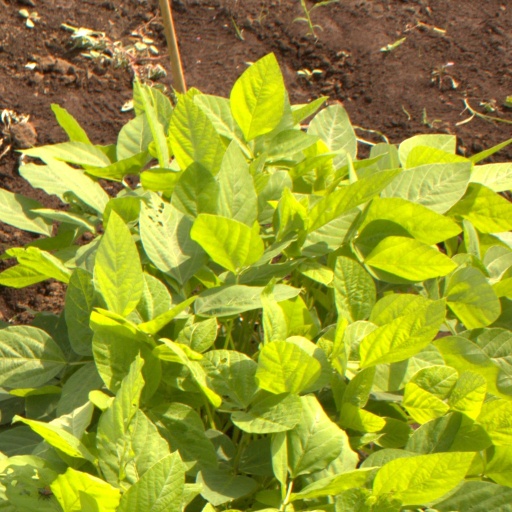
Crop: soybean